San José High School

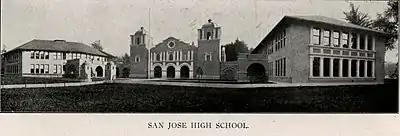
The third building operated between 1908 and 1951.

In 1985, the school was renamed San Jose High Academy as part of the federal magnet schools concept, but on March 25, 2010, it returned to its original name, San Jose High School.